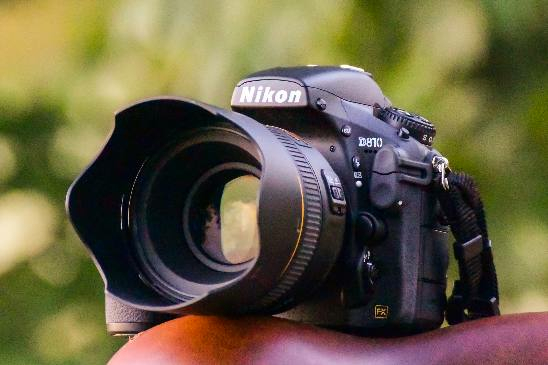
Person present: No